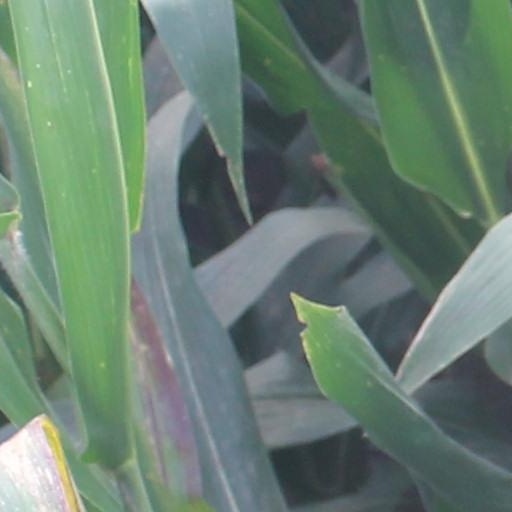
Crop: maize; corn